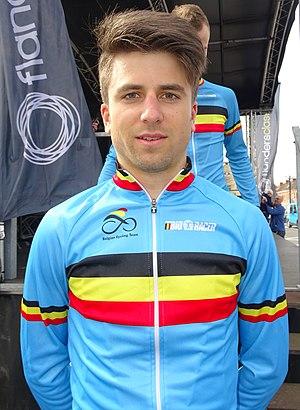
Reportage réalisé le samedi 9 avril à l'occasion du départ et de l'arrivée du Tour des Flandres espoirs 2016 à Audenarde, Belgique.
Piet Allegaert, né le 20 janvier 1995 à Moorslede, est un coureur cycliste belge, membre de l'équipe Cofidis.